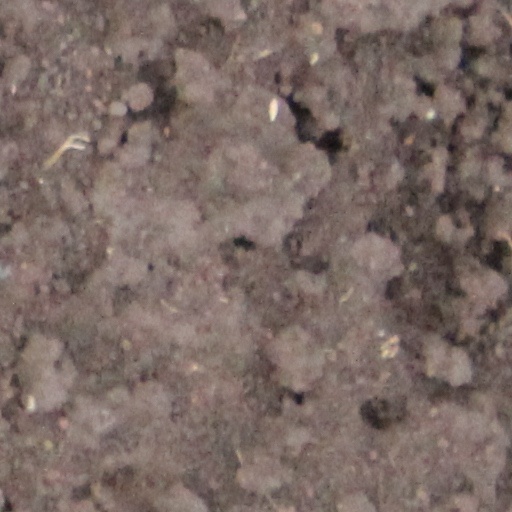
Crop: wheat